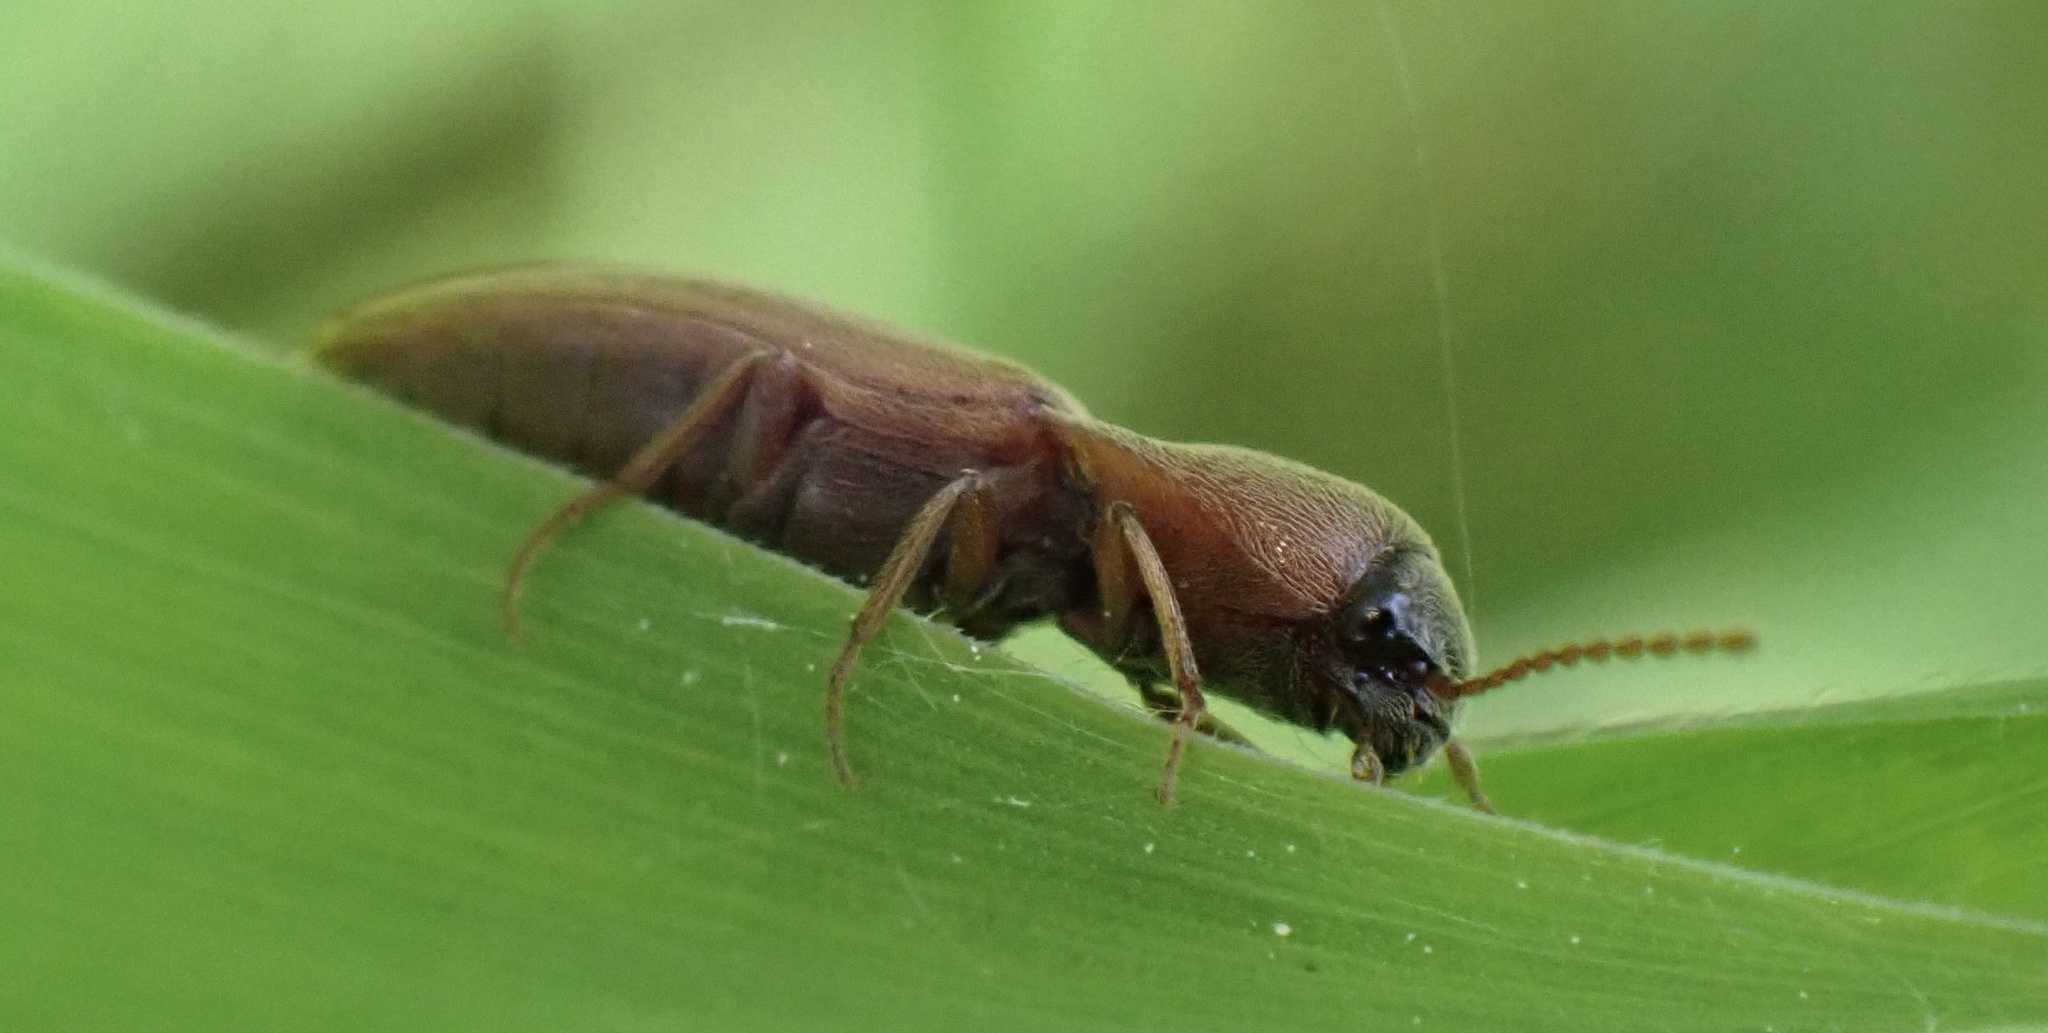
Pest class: clickbeetles_wireworms